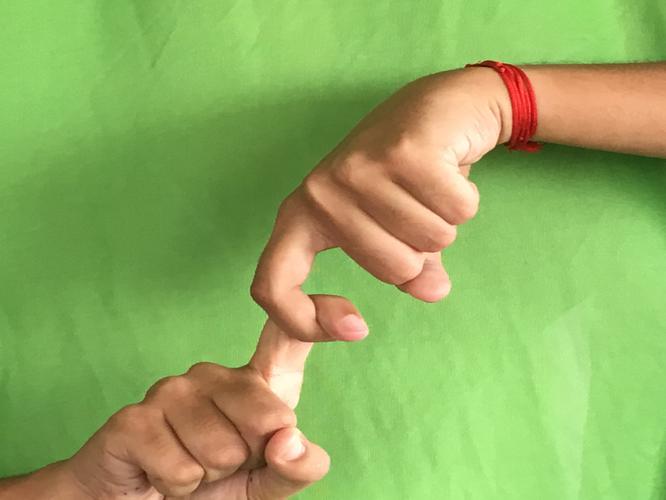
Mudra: Pasha
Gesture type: double_hand